WLEV

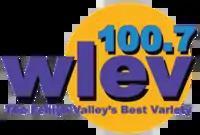
Logo under former slogan

WLEV is short-spaced to three other Class B stations operating on 100.7 MHz: WHUD "100.7 WHUD" (licensed to serve Peekskill, New York), WZBA "100.7 The Bay" (licensed to serve Westminster, Maryland), and WZXL "100.7 ZXL" (licensed to serve Wildwood, New Jersey). The distance between WLEV's transmitter and WHUD's transmitter is only , The distance between WLEV's transmitter and WZBA's transmitter is only , and the distance between WLEV's transmitter and WZXL's transmitter is only , as determined by FCC rules. The minimum distance between two Class B stations operating on the same channel according to current FCC rules is 150 miles.